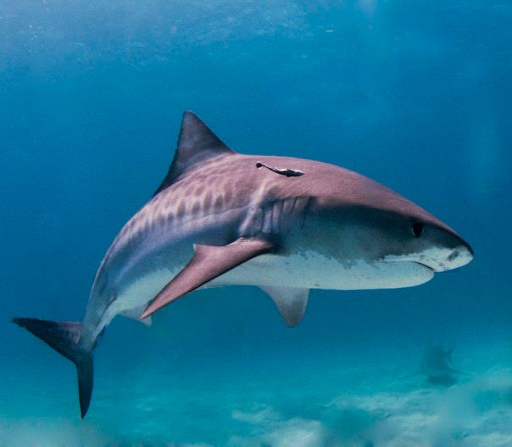
the tiger shark is a poorly understood species , but may play a key role in many marine ecosystems .